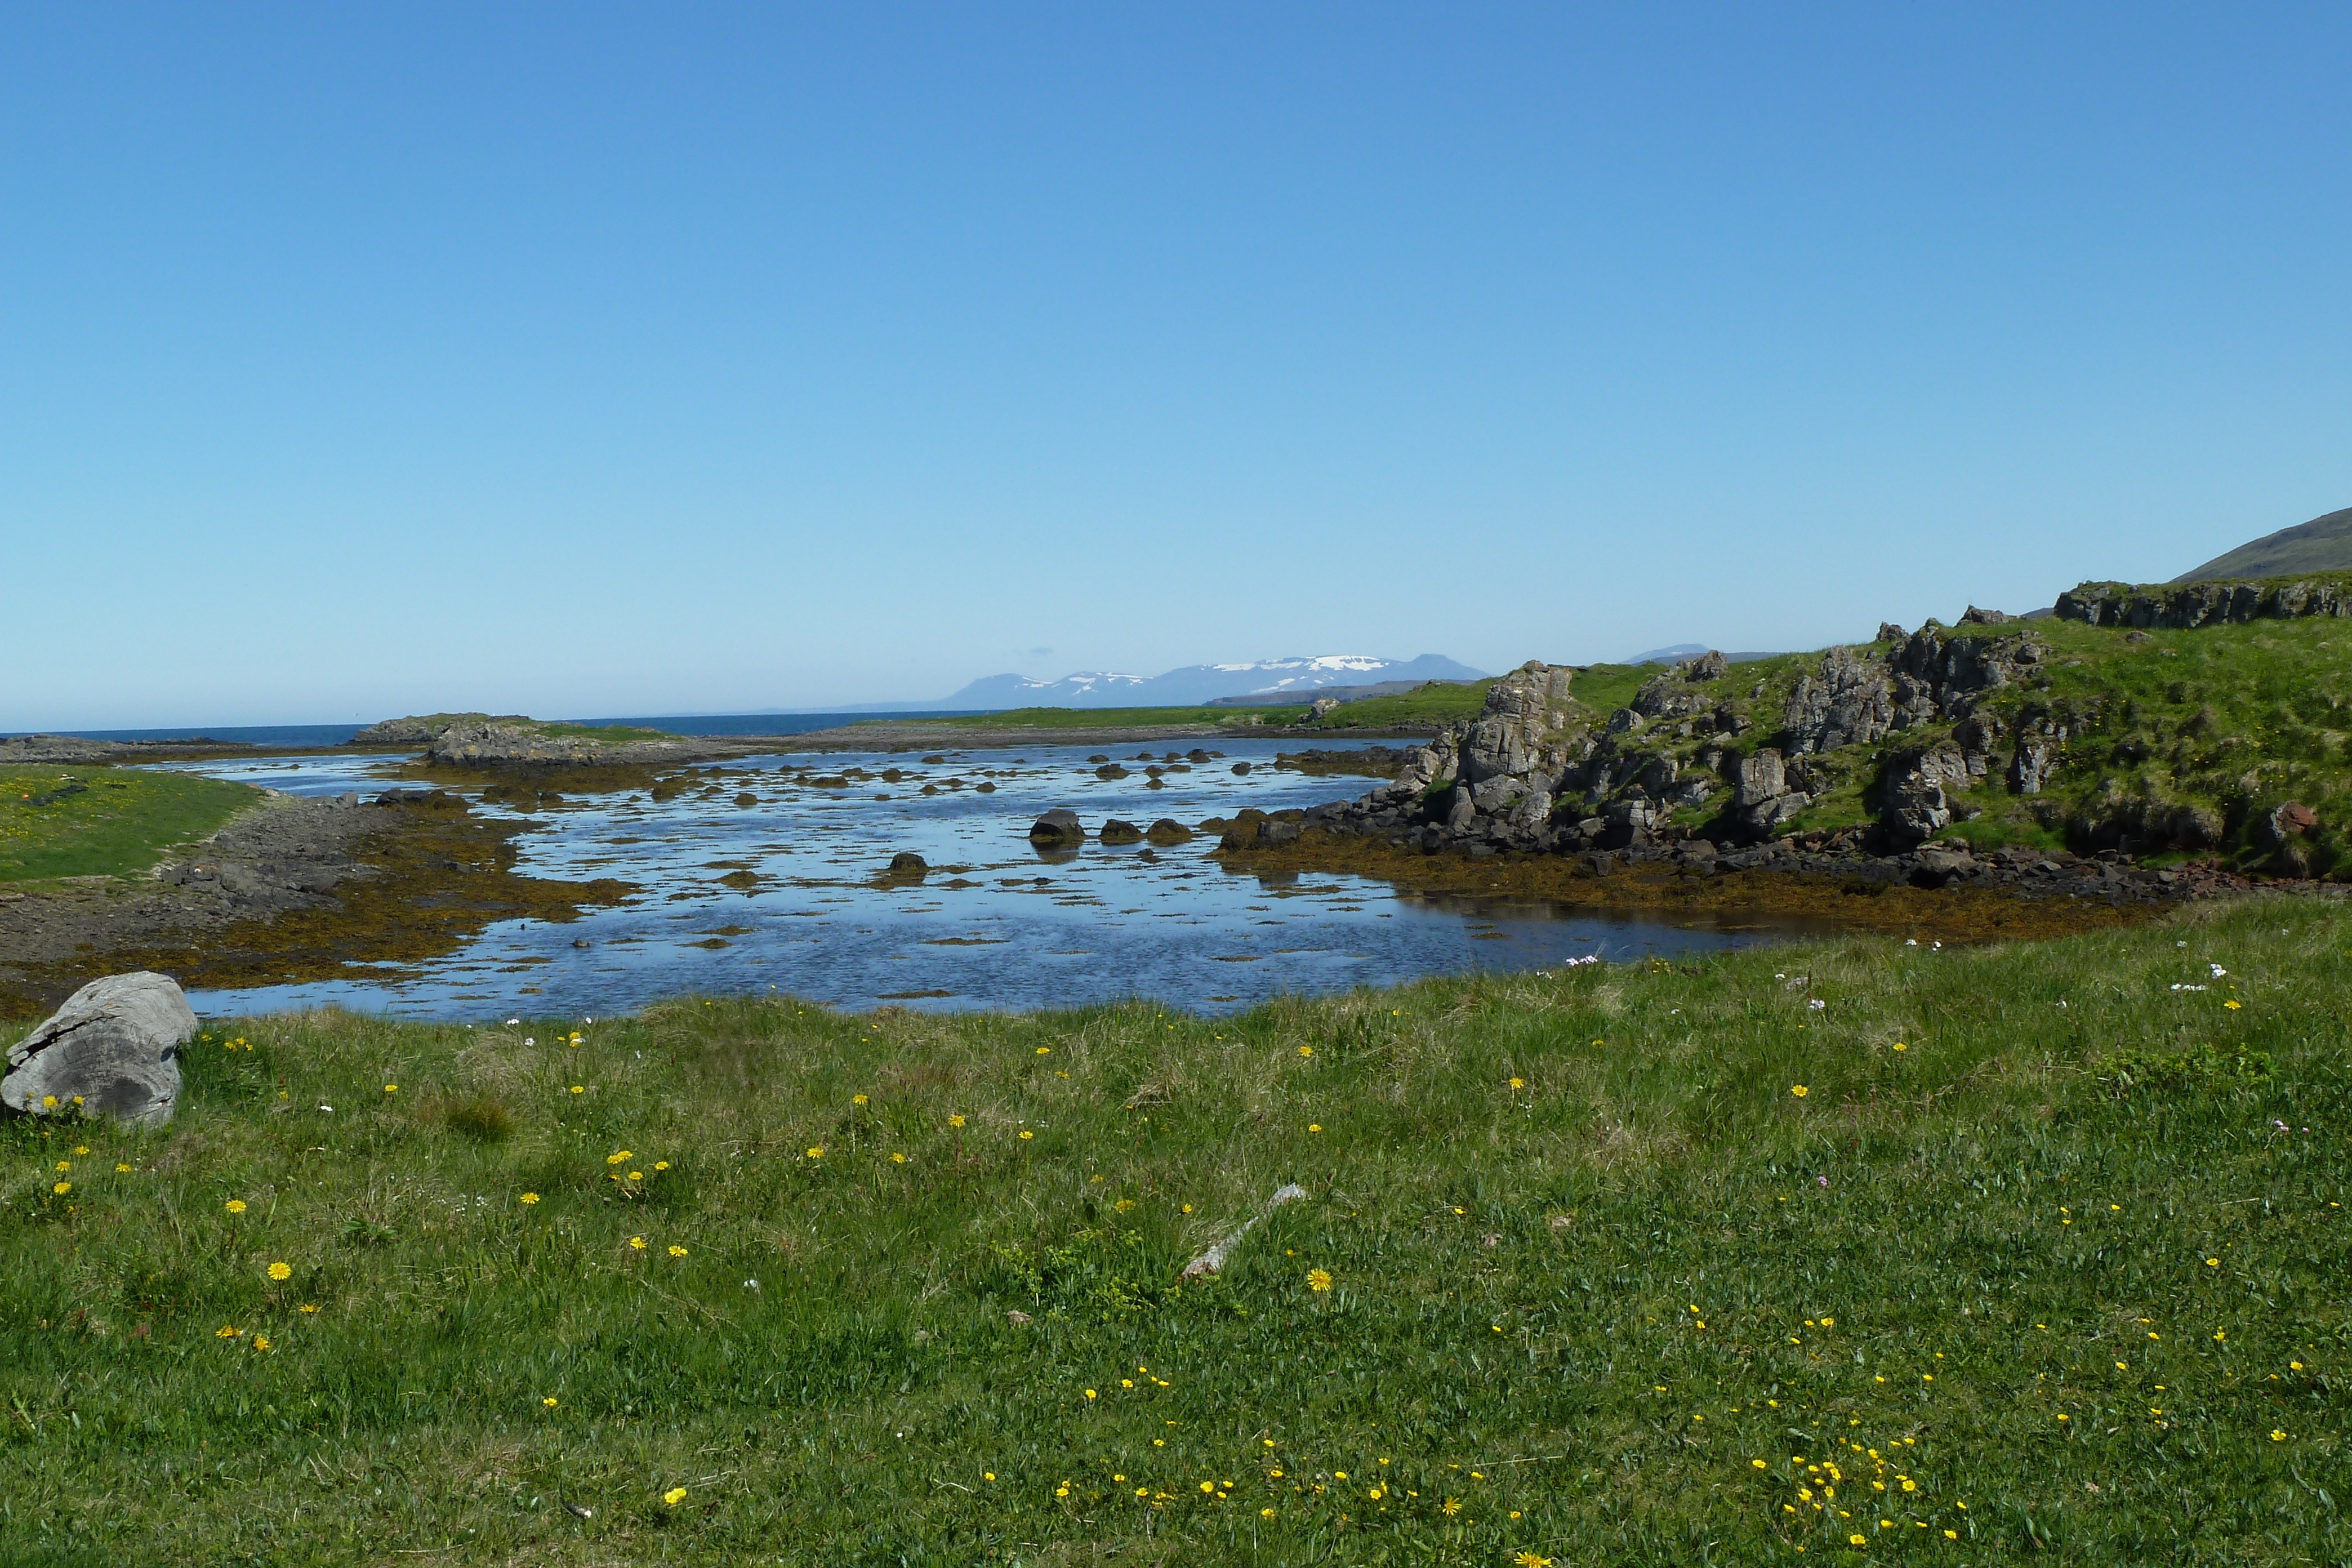
landscape, sea, coast, water, nature, marsh, meadow, hill, shore, lake, travel, cove, holiday, bay, iceland, reservoir, terrain, body of water, north, grassland, wetland, plateau, habitat, mood, loch, ecosystem, vatnsnes, natural environment, geographical feature